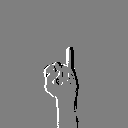
ASL letter: i